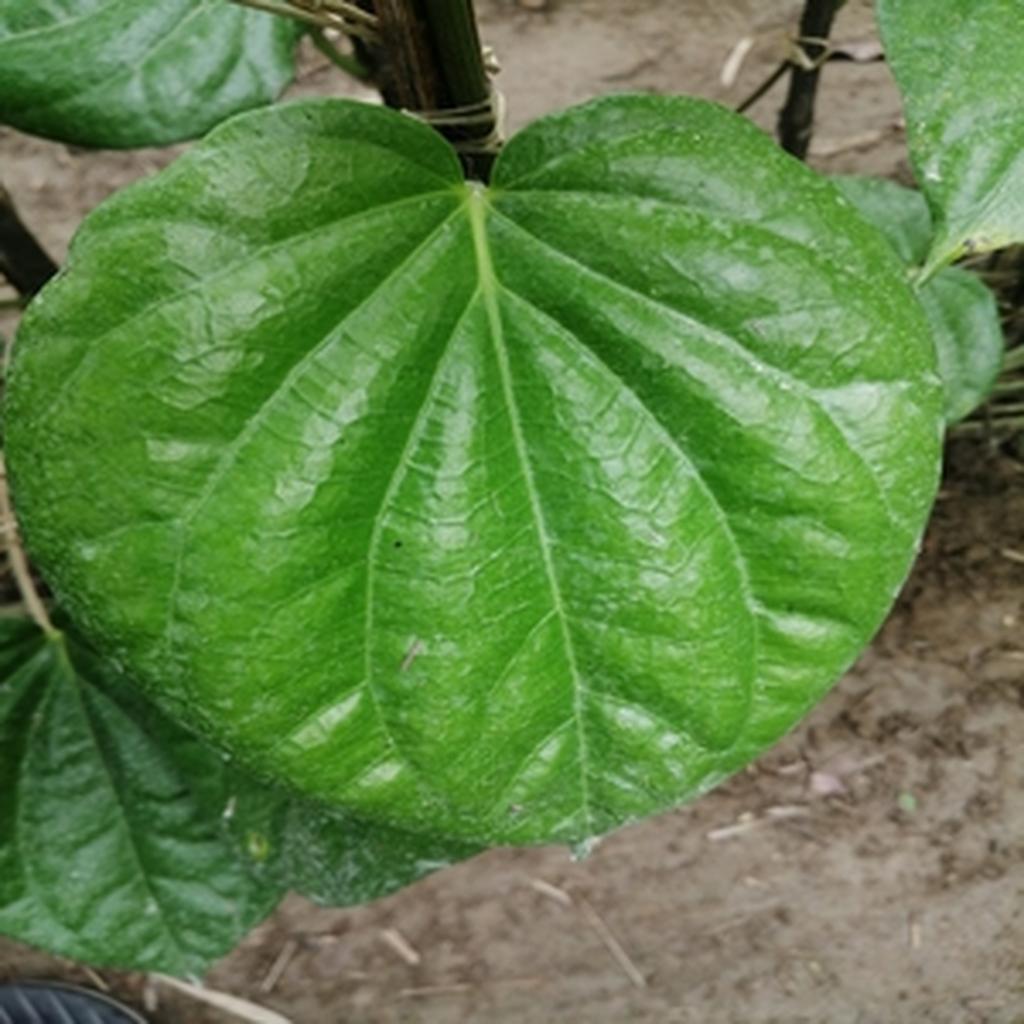
Label: Healthy_Leaf